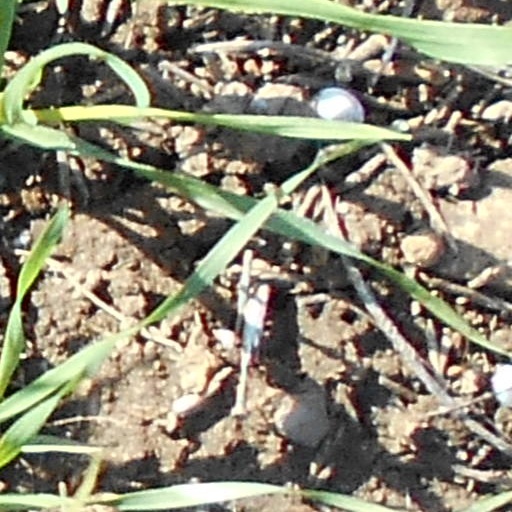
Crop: wheat